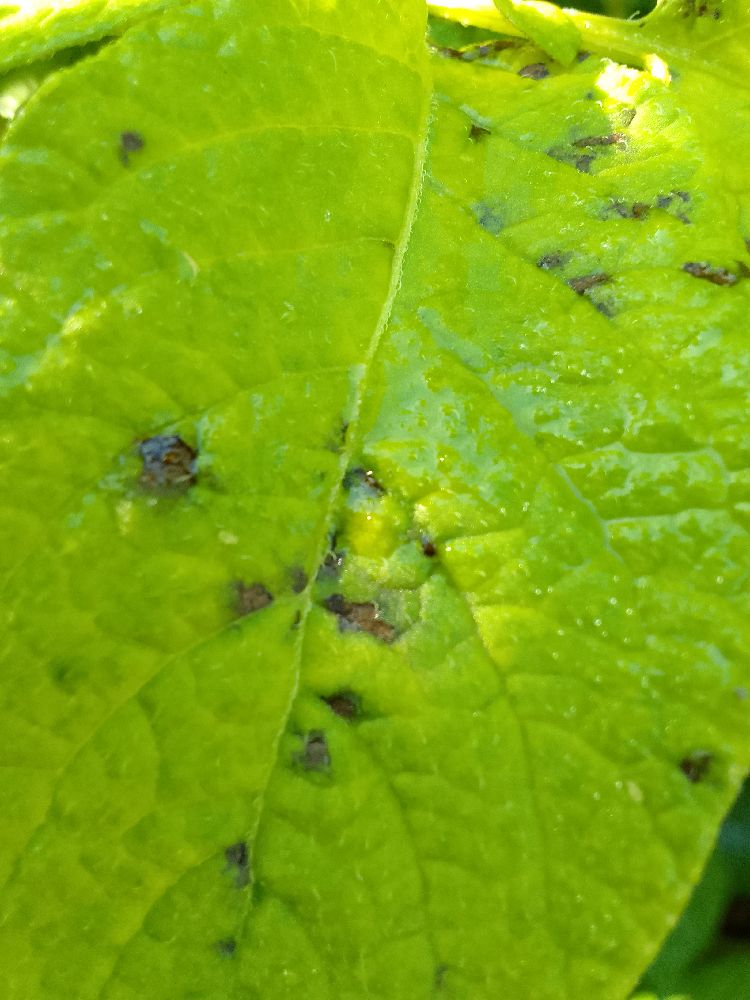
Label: Early blight